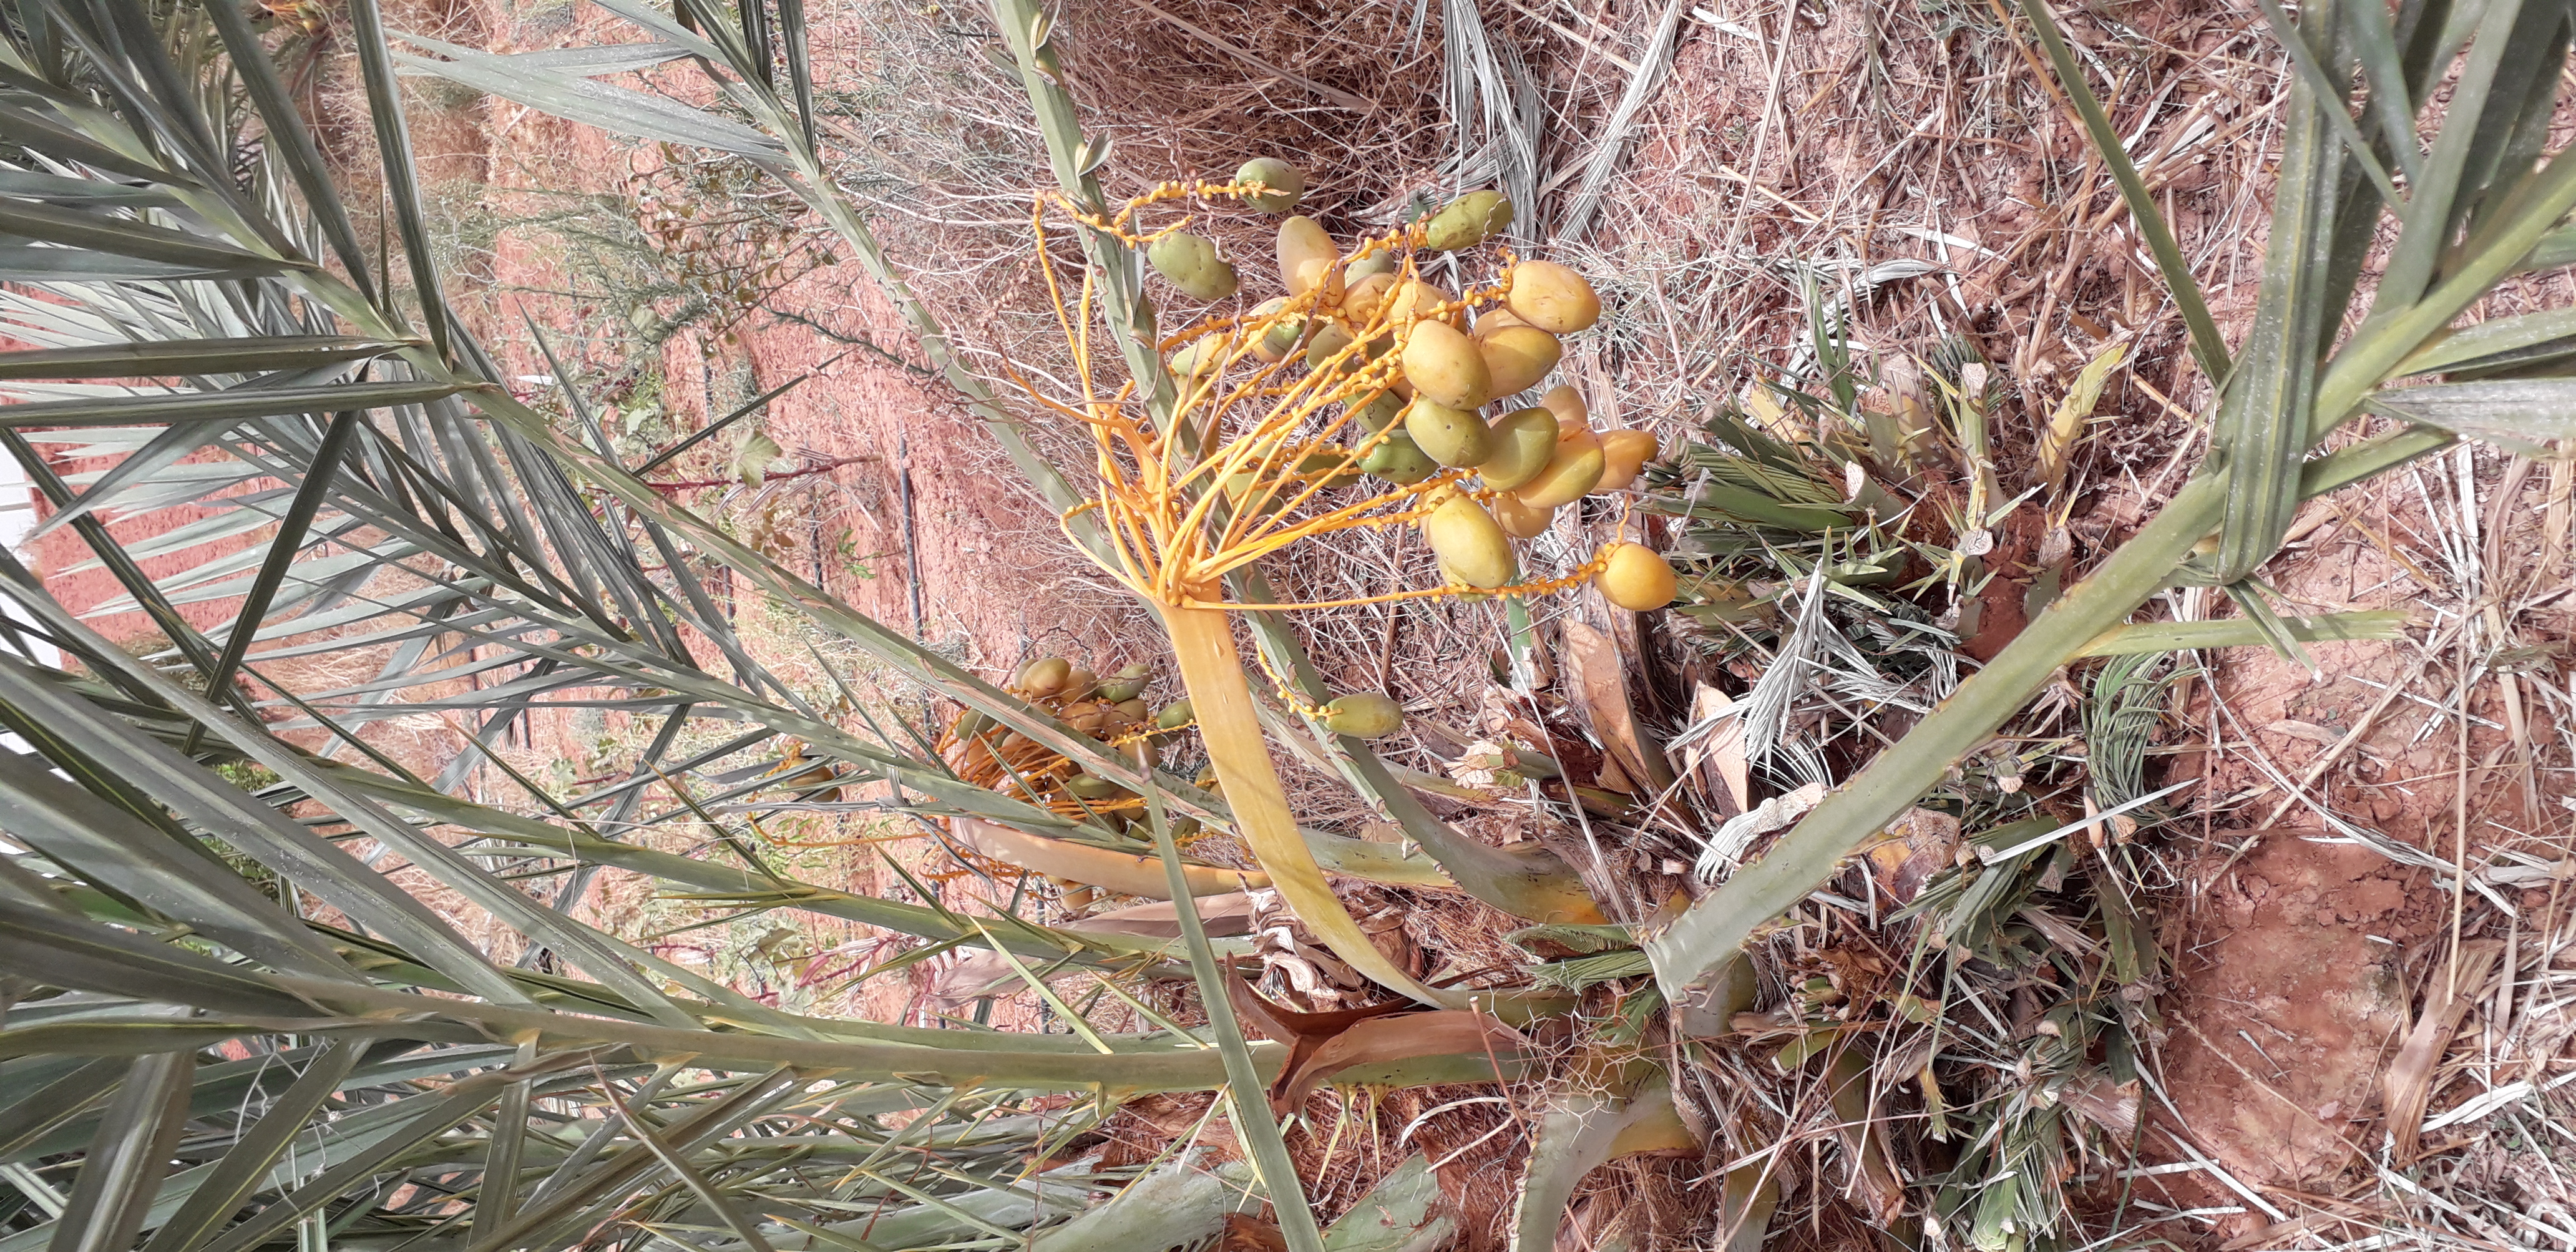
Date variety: Boumajhoul